Joseph Steward

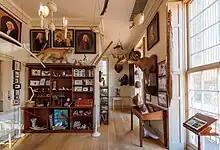
Stewart's Museum

In June 1797, he opened a museum in his Painting Room. He regularly used newspaper advertising to solicit donations for the museum, thank contributors, and promote his displays. His collection included portraits, wax works, and other curiosities, man-made as well as natural. His natural curiosities included a dwarf cow, a two-headed calf and a "sagacious" goat.